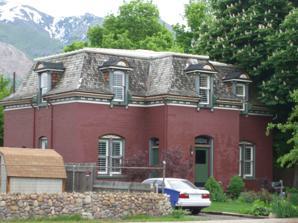
Building: John L. and Elizabeth Dalton House
Country: United States of America
Year built: 1886
United States historic place John L. and Elizabeth Dalton House U.S. National Register of Historic Places The house in 2009 Show map of Utah Show map of the United States Location 2622 Madison Avenue, Ogden, Utah Coordinates 41°13′05″N 111°57′41″W / 41.21806°N 111.96139°W / 41.21806; -111.96139 ( John L. and Elizabeth Dalton House ) Area less than one acre Built 1886 ( 1886 ) Architectural style Second Empire NRHP reference No. 86003659 Added to NRHP March 11, 1987 The John L. and Elizabeth Dalton House is a historic two-story house in Ogden, Utah . It was built with bricks in 1886, before Utah became a state , and it was designed in the Second Empire style. John L. Dalton had two wives: Elizabeth Mary Studer, with whom he had 11 children, and Amy Edgley, with whom he had two sons. Dalton married his second wife in Mexico and later lived in Pocatello, Idaho with his second wife and their two sons, while his first family remained in Ogden. The house has been listed on the National Register of Historic Places since March 11, 1987. References